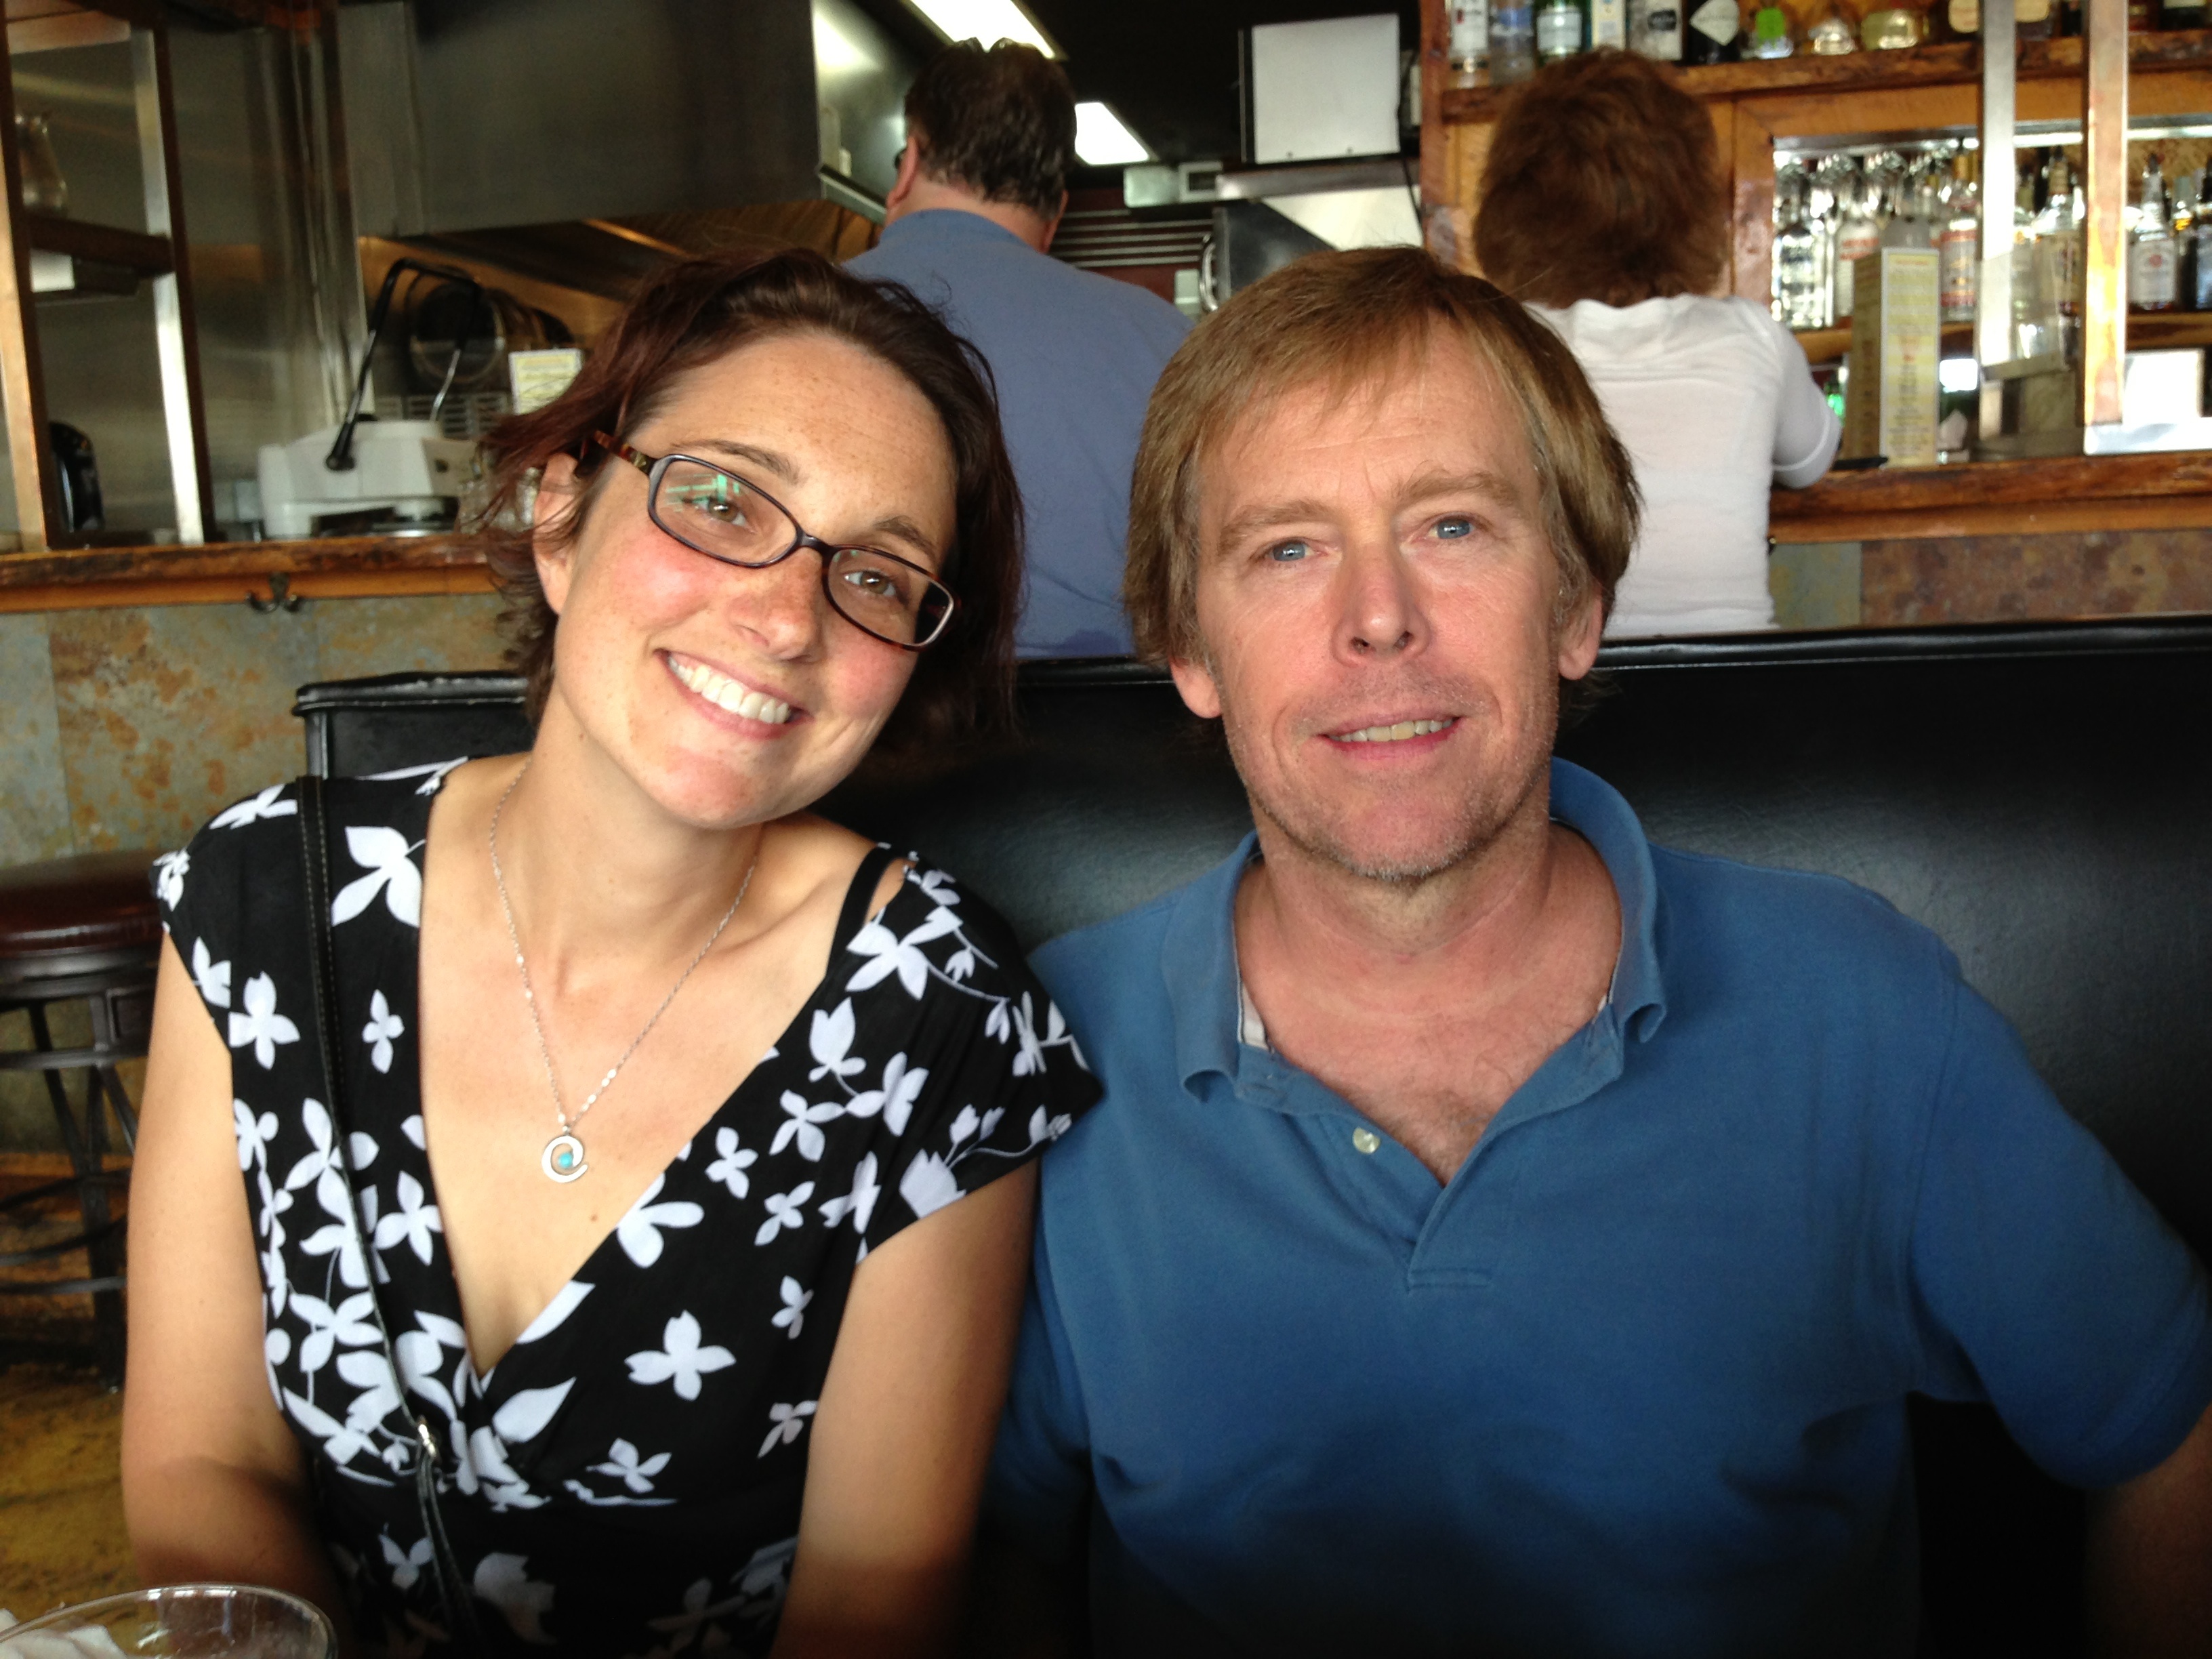
people, family